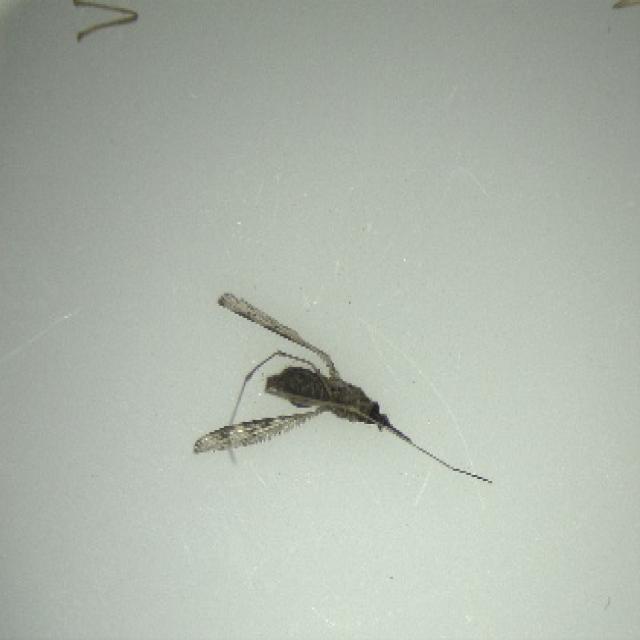
Species: anopheles_sinensis